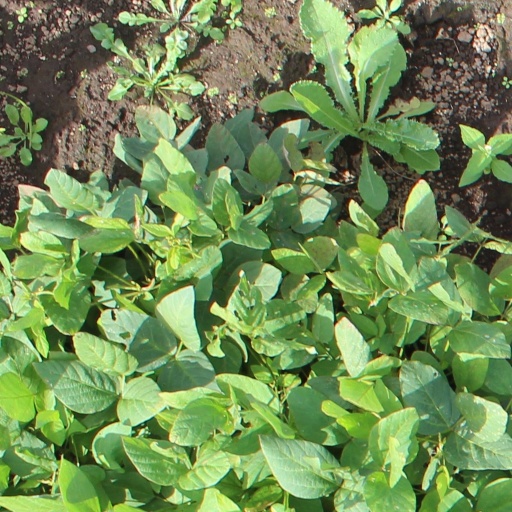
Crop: soybean